James Vetch

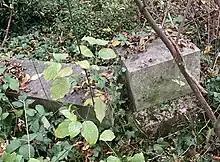
Family vault of James Vetch in Highgate Cemetery (west side)

Vetch retired from the Admiralty in 1863; his office of conservator was then abolished and the duties transferred to the Board of Trade. He was elected a fellow of the Royal Geographical Society in 1830, an associate of the Institution of Civil Engineers in 1839, a member of the Société Française de Statistique Universelle in 1852, and was a member of other learned bodies.